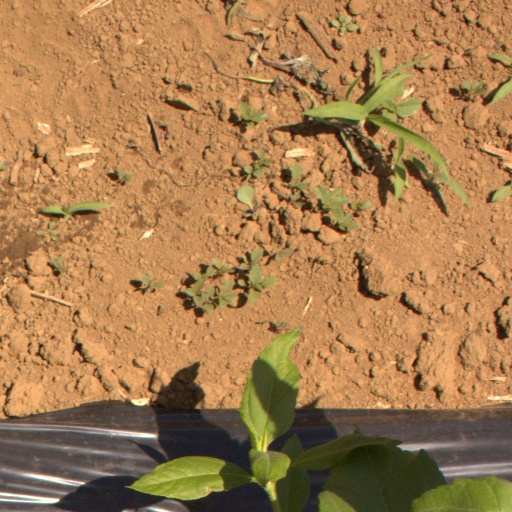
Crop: Jerusalem artichoke